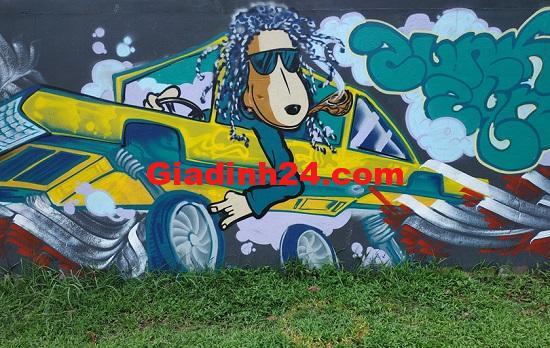
có một bãi cỏ xanh ở dưới chân của bức tường tranh